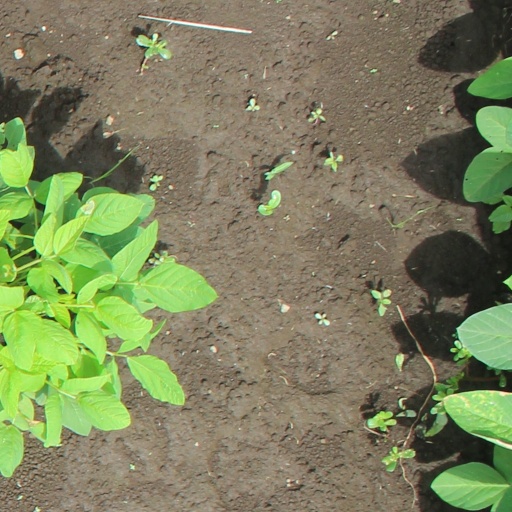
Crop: soybean